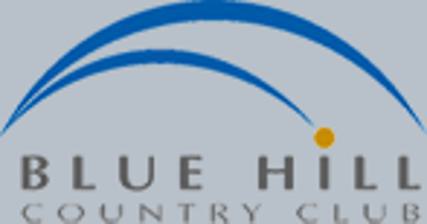
Building: Blue Hill Country Club
Country: United States of America
Year built: 1925
Blue Hill Country Club is a private country club located in Canton, Massachusetts established in 1925. It has hosted professional tournaments on both the PGA Tour and LPGA Tour , including the PGA Championship , a major championship on the PGA Tour. It includes two courses: the 18-hole Championship Course, designed in 1925 by Eugene "Skip" Wogan and the 9-hole Challenger Course, designed in 1961 by Wogan's son Phil. Both courses were restored in 2003 by Ron Prichard who specializes in Donald Ross golf course restorations. The course is open to private and charity outings on Mondays between May and October. Courses Challenger Course The Challenger Course is a 9-hole course designed in 1961. It has three sets of tees, and plays to 2,954 yards from the back, or black, tees.  (All measurements are in yards) Blue Hill Country Club Challenger Course Tee Rating / Slope 1 2 3 4 5 6 7 8 9 Out 10 11 12 13 14 15 16 17 18 In Total Black 69.0 / 127 175 506 302 452 159 453 333 203 371 2954 Gold 68.0/ 120 165 490 292 439 141 426 324 197 366 2840 Par 3 5 4 5 3 4 4 3 4 35 SI 9 1 5 3 8 2 6 7 4 Red 68.2 / 122 117 340 281 407 96 399 316 183 261 2400 Par 3 4 4 5 3 4 4 3 4 34 SI 8 2 5 1 9 3 4 7 6 Champion Course The Champion Course is an 18-hole course designed in 1925 and restored in 2003. It has four sets of tees and plays to 6,646 yards from the back, or black, tees. (All measurements are in yards) Blue Hill Country Club Champion Course Tee Rating / Slope 1 2 3 4 5 6 7 8 9 Out 10 11 12 13 14 15 16 17 18 In Total Black 73.0 / 130 434 431 432 198 389 299 132 517 458 3290 410 418 533 229 407 357 182 338 482 3356 6646 Gold 71.5 / 126 430 405 411 181 383 278 127 505 444 3164 389 402 517 216 394 325 164 338 467 3212 6376 Blue 67.7 / 121 417 364 398 171 307 258 122 392 325 2999 351 387 487 182 376 317 149 332 446 3027 6026 Par 4 4 4 3 4 4 3 5 5 36 4 4 5 3 4 4 3 4 5 36 72 SI 5 1 7 15 9 13 17 3 11 4 10 2 14 6 12 18 16 8 Red 71.8 / 127 414 323 386 149 297 249 94 388 319 2642 323 322 429 171 330 308 132 320 401 2736 5378 Par 5 4 4 3 4 4 3 5 4 36 4 4 5 3 4 4 3 4 5 36 72 SI 9 5 1 15 11 13 17 3 7 14 12 2 16 10 4 18 8 6 note: the official course scorecards do not designate handicaps as "men's" or "women's." Tournaments held 1956 PGA Championship , major championship 1991-97 PING/Welch's Championship , LPGA Tour event External links Official site 42°11′36″N 71°08′13″W / 42.19333°N 71.13694°W / 42.19333; -71.13694